Mikel Leshoure

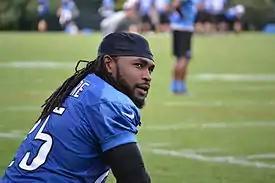
Leshoure with the Detroit Lions in 2012

Mikel Leshoure (born March 30, 1990) is an American former professional football player who was a running back in the National Football League (NFL). He was selected by the Detroit Lions in the second round of the 2011 NFL draft. He played college football for the Illinois Fighting Illini.